1998 FA Charity Shield

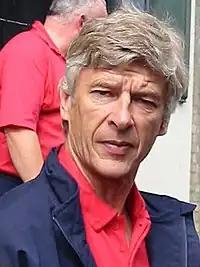
Arsène Wenger was surprised by Arsenal's margin of victory.

The result marked Manchester United's first defeat in the Charity Shield since 1985, during which time they had appeared in the competition five times, and the ninth time Arsenal had won it. Arsenal became the first southern club to win the Shield outright since Tottenham Hotspur in 1962. Wenger described the scoreline as "unexpected" and cited the first goal as crucial in the match, given the weather conditions. He was content with how his international players, who had been at the World Cup, coped with the game's physicality.